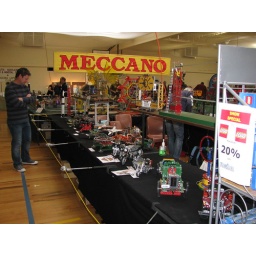
A view of the left side of the display. The yellow nad red meccano sign can be seen all over the hall.